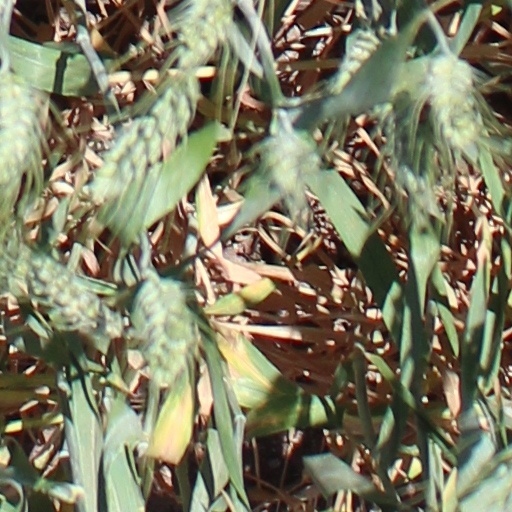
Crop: wheat